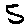
Label: 5